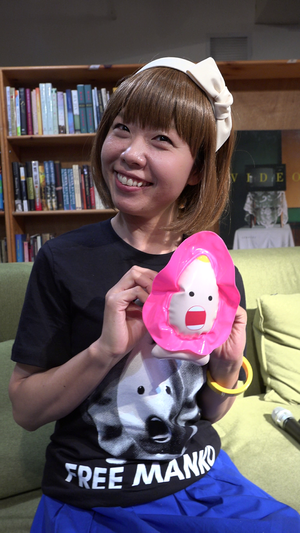
La vulve est la partie externe du système reproducteur féminin. L'organe comprend entre autres le mont du pubis, les grandes lèvres, les petites lèvres, le clitoris, le bulbe du vestibule, le vestibule vulvaire, le méat urétral, l'ouverture vaginale, les glandes de Bartholin et les glandes de Skene. La vulve protège le vagin et indirectement l'utérus par ses lèvres vaginales internes et externes. Les muscles du plancher pelvien soutiennent les structures de la vulve ; d'autres muscles du triangle urogénital apportent également soutien.
Megumi Igarashi est une artiste plasticienne japonaise, née le 14 mars 1972. Elle se fait appeler Rokudenashiko. Sa spécialité est l'« art vaginal » : « son travail, insolite et non dénué d'humour, vise à casser le tabou de la représentation du sexe féminin ». Elle est la première femme au Japon à avoir été condamnée pour « obscénité ».